Jens Joneleit

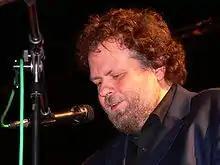
The composer in 2010

Jens Gerd Joneleit (born 17 September 1968) is a German composer, known for his operas.